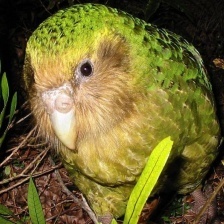
Species: KAKAPO
Scientific name: STRIGOPS HABROPTILUS